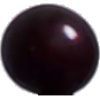
Label: Cherry Wax Black 1